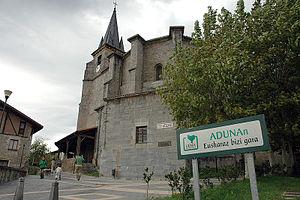
Aduna est une commune du Guipuscoa dans la communauté autonome du Pays basque en Espagne, dans la vallée moyenne du fleuve Oria et fait partie de la comarque de Tolosaldea.